2005 Nobel Prize in Literature

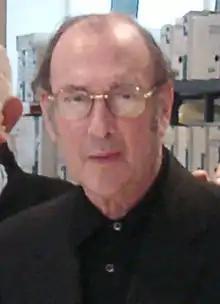
"who in his plays uncovers the precipice under everyday prattle and forces entry into oppression's closed rooms."

The 2005 Nobel Prize in Literature was awarded to the British playwright Harold Pinter (1930–2008) "who in his plays uncovers the precipice under everyday prattle and forces entry into oppression's closed rooms." He is the 11th British writer to become a recipient of the prize after William Golding in 1983 and was followed later by Doris Lessing in 2007 and Kazuo Ishiguro in 2017.